Konstantin Trutovsky

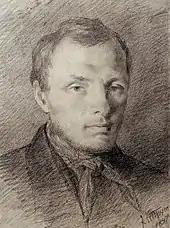
Fyodor Dostoyevsky (1847)

He was born in Kursk, Russian Empire in a Russian nobility family. His primary education was in Kharkiv, Russian Empire then, after his father's death, he was taken to Saint Petersburg in 1839, where he was enrolled at the Nikolaevsky Engineering Academy and his aptitude for drawing was first displayed.